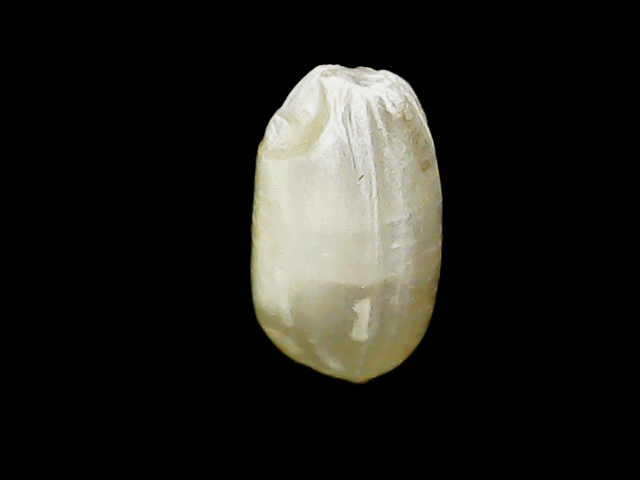
Rice variety: Binadhan8